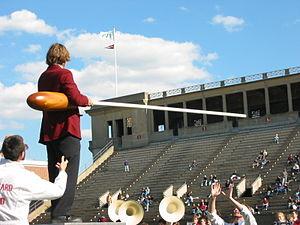
Une baguette de direction est un instrument utilisé par les chefs d'orchestre pour indiquer le tempo, la mesure et les attaques durant l'exécution d'une œuvre musicale, au moyen d'une gestique appropriée.